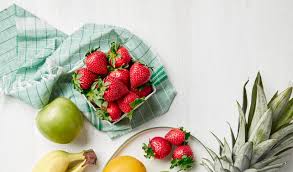
Label: Strawberry